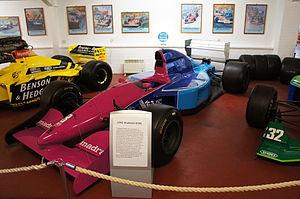
La Brabham BT60B est la monoplace de l'écurie britannique Brabham engagée lors de la saison 1992 de Formule 1. Elle est pilotée par le Belge Eric van de Poele et par l'Italienne Giovanna Amati, remplacée après trois courses par Damon Hill. La BT60B est la dernière monoplace engagée par Brabham, l'écurie britannique faisant faillite en cours de saison.
Damon Graham Devereux Hill, dit Damon Hill, né le 17 septembre 1960 à Hampstead, est un pilote automobile anglais, champion du monde de Formule 1 en 1996. Fils de Graham Hill, titré en 1962 et 1968, il est le premier champion du monde de Formule 1 à avoir succédé à son père au palmarès de son sport, Nico Rosberg l'imitant en 2016.